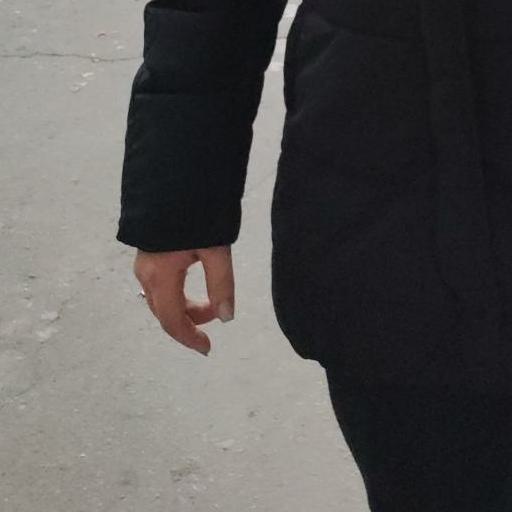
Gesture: no_gesture